Karol Pniak

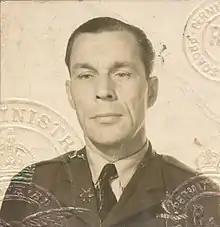

Karol Pniak (26 January 1910 – 10 November 1980) was a Polish World War II flying ace of the Battle of Britain. Originally a pilot for the Polish Air Force in the September Campaign of 1939, he later flew with No. 32 Squadron of the Royal Air Force, during the Battle of Britain, where he was known by the nickname "Cognac." Karol Pniak claimed five victories in the Battle.